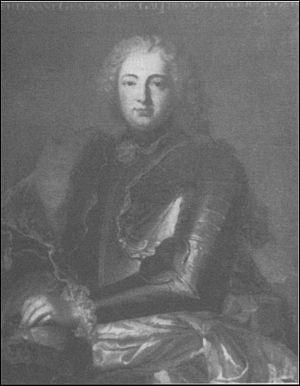
Jean-Baptiste Louis Frédéric de La Rochefoucauld de Roye, duc d'Anville, né le 17 août 1707 et mort à Chibouctou, en Acadie, le 28 septembre 1746, est un gentilhomme et militaire français du XVIIIᵉ siècle. Il sert dans la Marine royale, dans le corps des galères, avant de passer dans celui des vaisseaux. Promu lieutenant général des armées navales en 1745, il prend part à la guerre de Succession d'Autriche et conduit une expédition malheureuse au secours de Louisbourg, dans laquelle il perd la vie.
Les militaires de la Nouvelle-France consistaient en soldats réguliers de l'armée française, la marine française et la milice canadienne, qui était volontaire.
Louisbourg est une ancienne ville de l’Île Royale. Fondée en 1713, la ville est ensuite choisie par le gouvernement français pour y bâtir une grande forteresse chargée de défendre l'entrée du Canada par le fleuve Saint-Laurent. La place connait une certaine prospérité, mais elle est perçue comme une grave menace pour la sécurité de la Nouvelle-Angleterre. Prise une première fois en 1745, elle est rendue à la France en 1748, avant d'être définitivement ruinée lors de la guerre de Sept Ans, en 1758. Elle cesse d'exister en tant qu'entité autonome en 1760, pour ensuite renaître huit ans plus tard sous l'appellation anglicisée de Louisburg. Laissée pendant des décennies à l'état de ruine, la forteresse est restaurée depuis les années 1960 pour développer le tourisme dans la région.
L'expédition du duc d'Anville fut organisée par la France dans le but d'arracher l'Acadie aux forces britanniques en reprenant Louisbourg et Port-Royal. L'expédition fut la plus grande force navale jamais regroupée vers l'Amérique du Nord avant la Révolution américaine. L'effort pour reprendre l'Acadie fut aussi supporté par l'expédition de Ramezay partie de Québec.